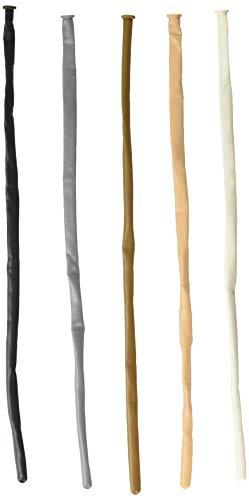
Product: Qualatex Balloons
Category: Toys & Games | Party Supplies | Balloons
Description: Great for clowns, Entertainers, and every Parade and party.
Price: $11.99